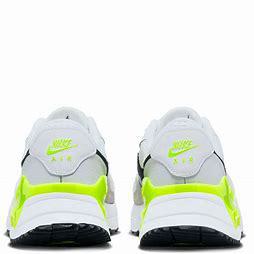
Brand: Nike
Model: Air Max Systm